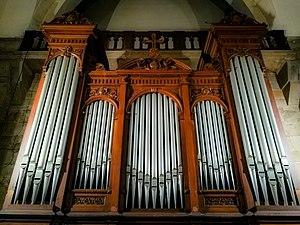
Orgue Cavaillé-Coll de Decazeville
Decazeville, en occitan La Sala, est une ville du département français de l'Aveyron et de la nouvelle région Occitanie.
Aristide Cavaillé-Coll est un facteur d'orgue né le 4 février 1811 à Montpellier et mort le 13 octobre 1899 à Paris. Il est considéré comme l'un des plus importants facteurs d'orgue du XIXᵉ siècle.